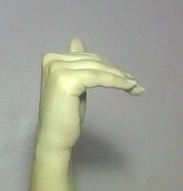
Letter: khaa